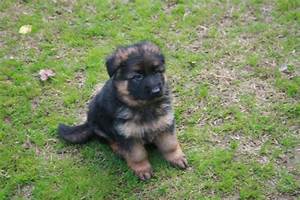
Label: dog